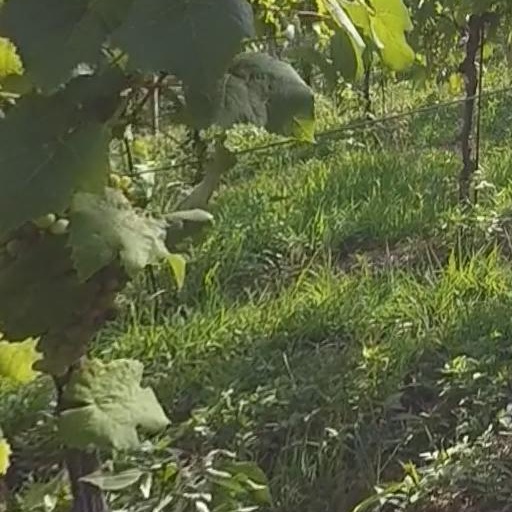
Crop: grape